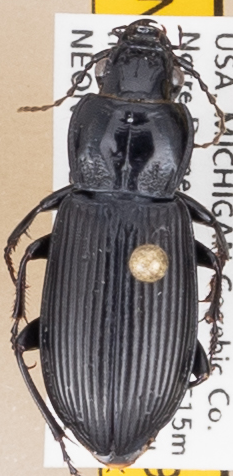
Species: Pterostichus melanarius melanarius
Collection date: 2021-08-11
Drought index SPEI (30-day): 0.142
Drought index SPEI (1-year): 0.272
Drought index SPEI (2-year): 1.28